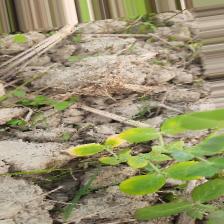
Label: Ascochyta blight